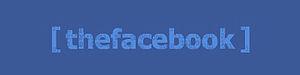
Logo de [thefacebook].
Facebook [ˈfeɪsbʊk] est un réseau social en ligne qui permet à ses utilisateurs de publier des images, des photos, des vidéos, des fichiers et documents, d'échanger des messages, joindre et créer des groupes et d'utiliser une variété d'applications.
Facebook [ˈfeɪsbʊk] est une société américaine créée en 2004 par Mark Zuckerberg. Elle est un des géants du Web, regroupés sous l'acronyme GAFAM, aux côtés de Google, Apple, Amazon et Microsoft.